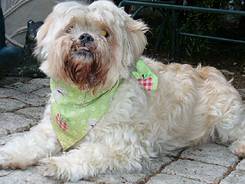
Label: dog